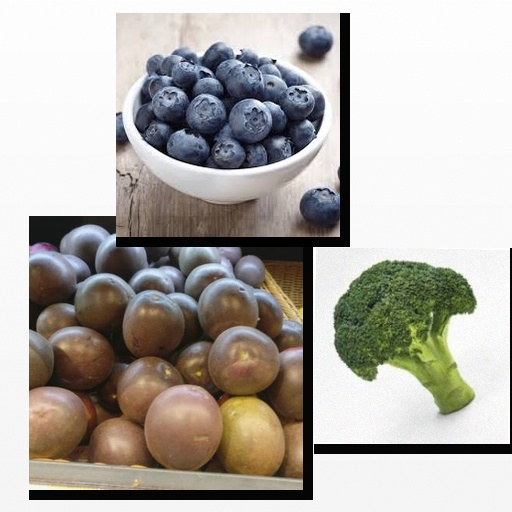
Food items: passion_fruit, broccoli, blueberry